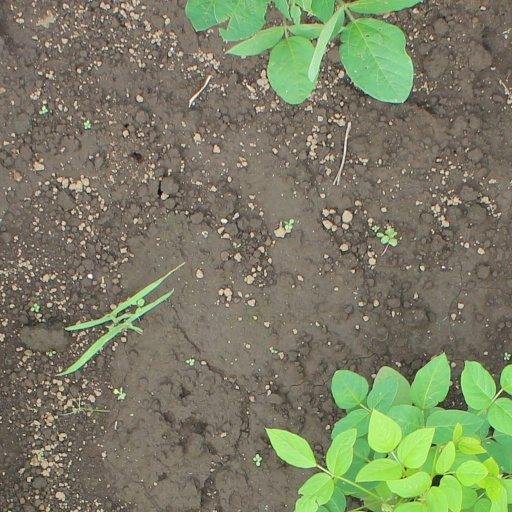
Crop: soybean